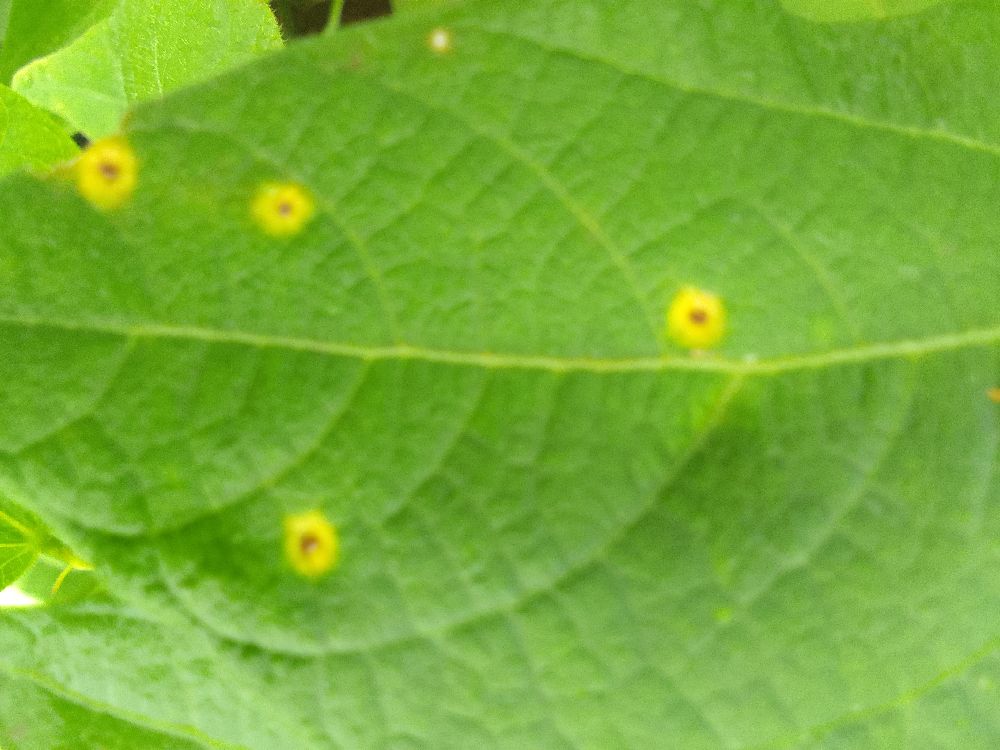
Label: rust